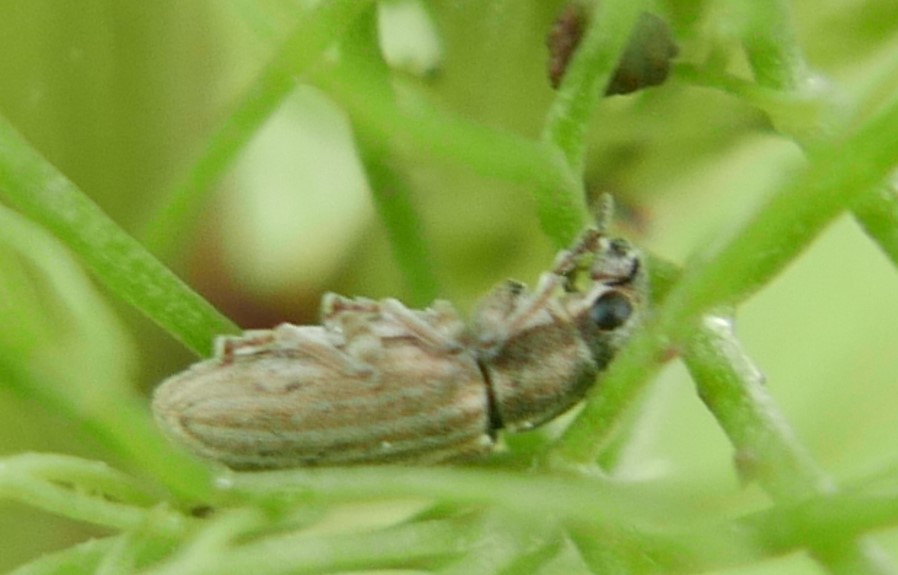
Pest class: pea_leaf_weevil